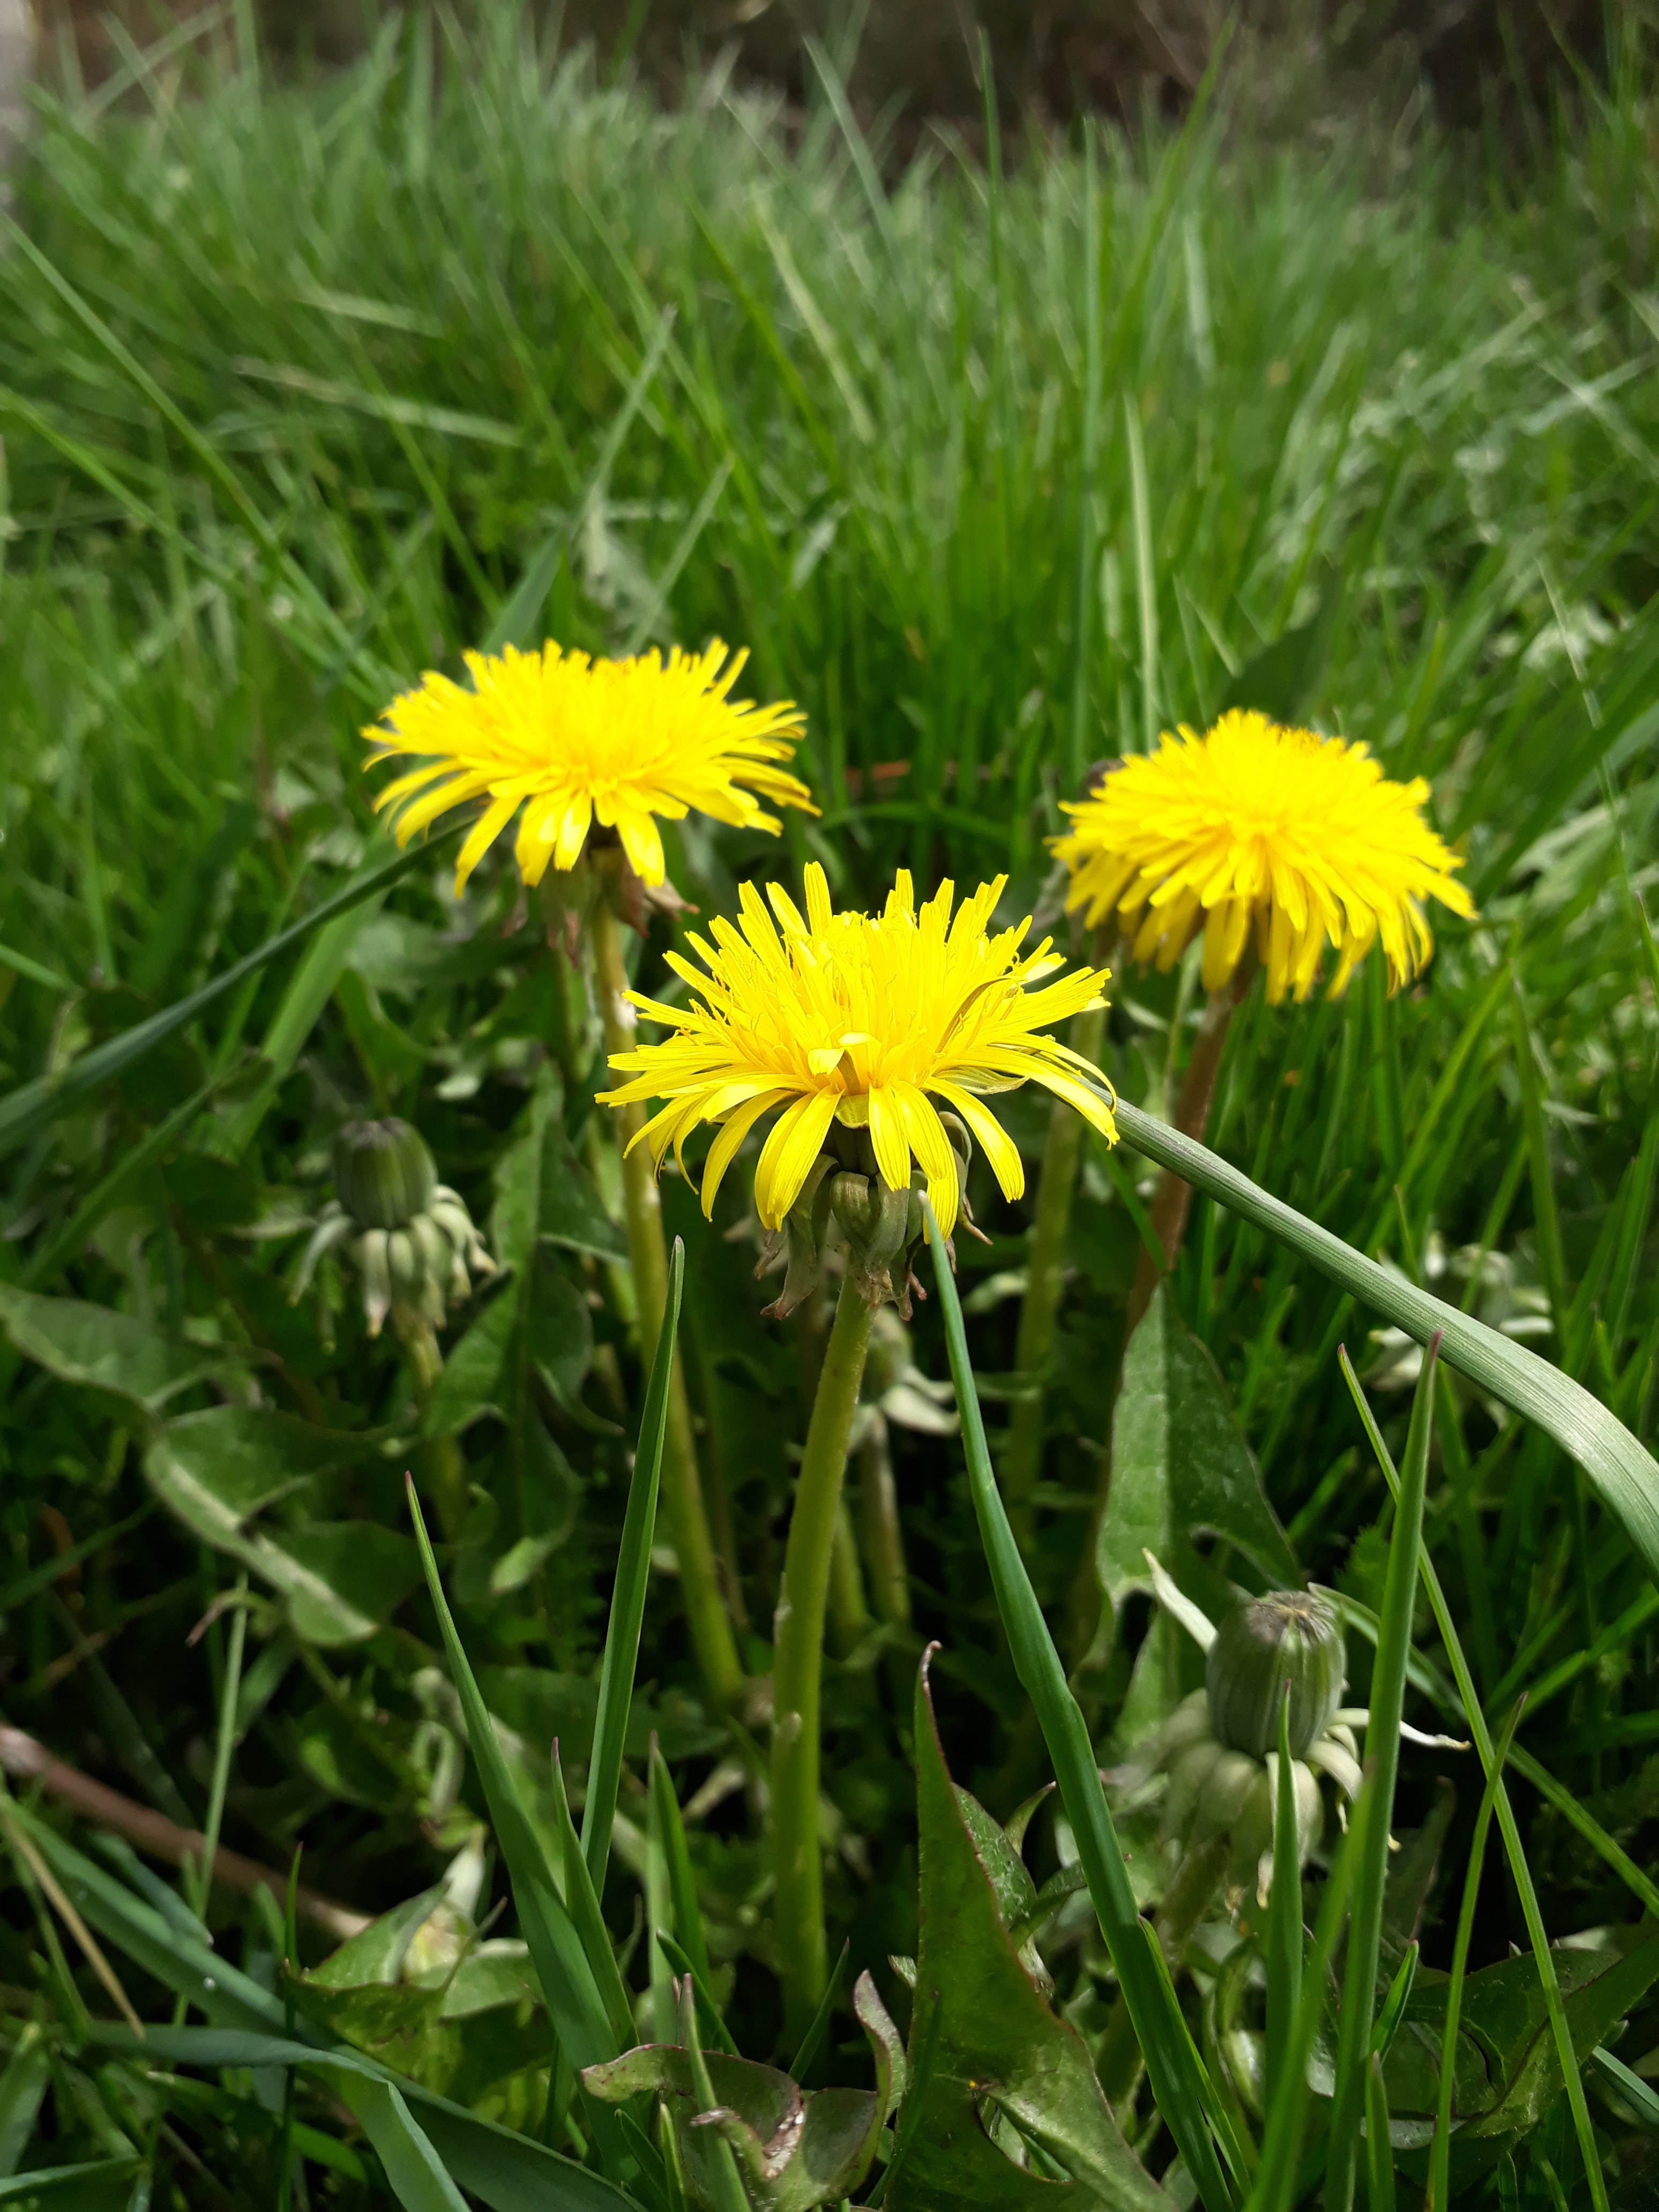
flower, flowering plant, dandelion, plant, flatweed, yellow, sow thistles, Crepis paludosa, daisy family, grass, wildflower, grass family, spring, golden samphire, meadow, perennial sowthistle, asterales, daisy, annual plant, perennial plant, hawkweed, herbaceous plant